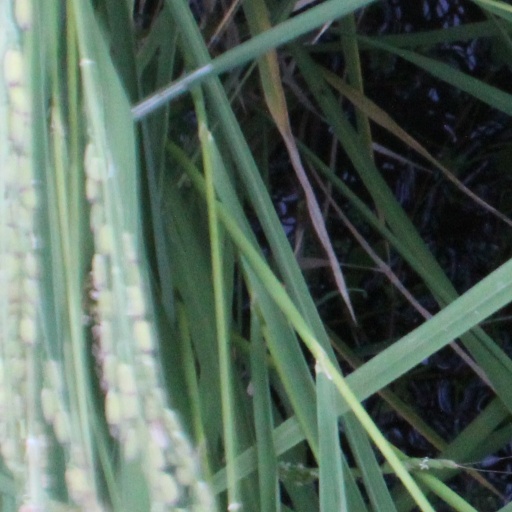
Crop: rice